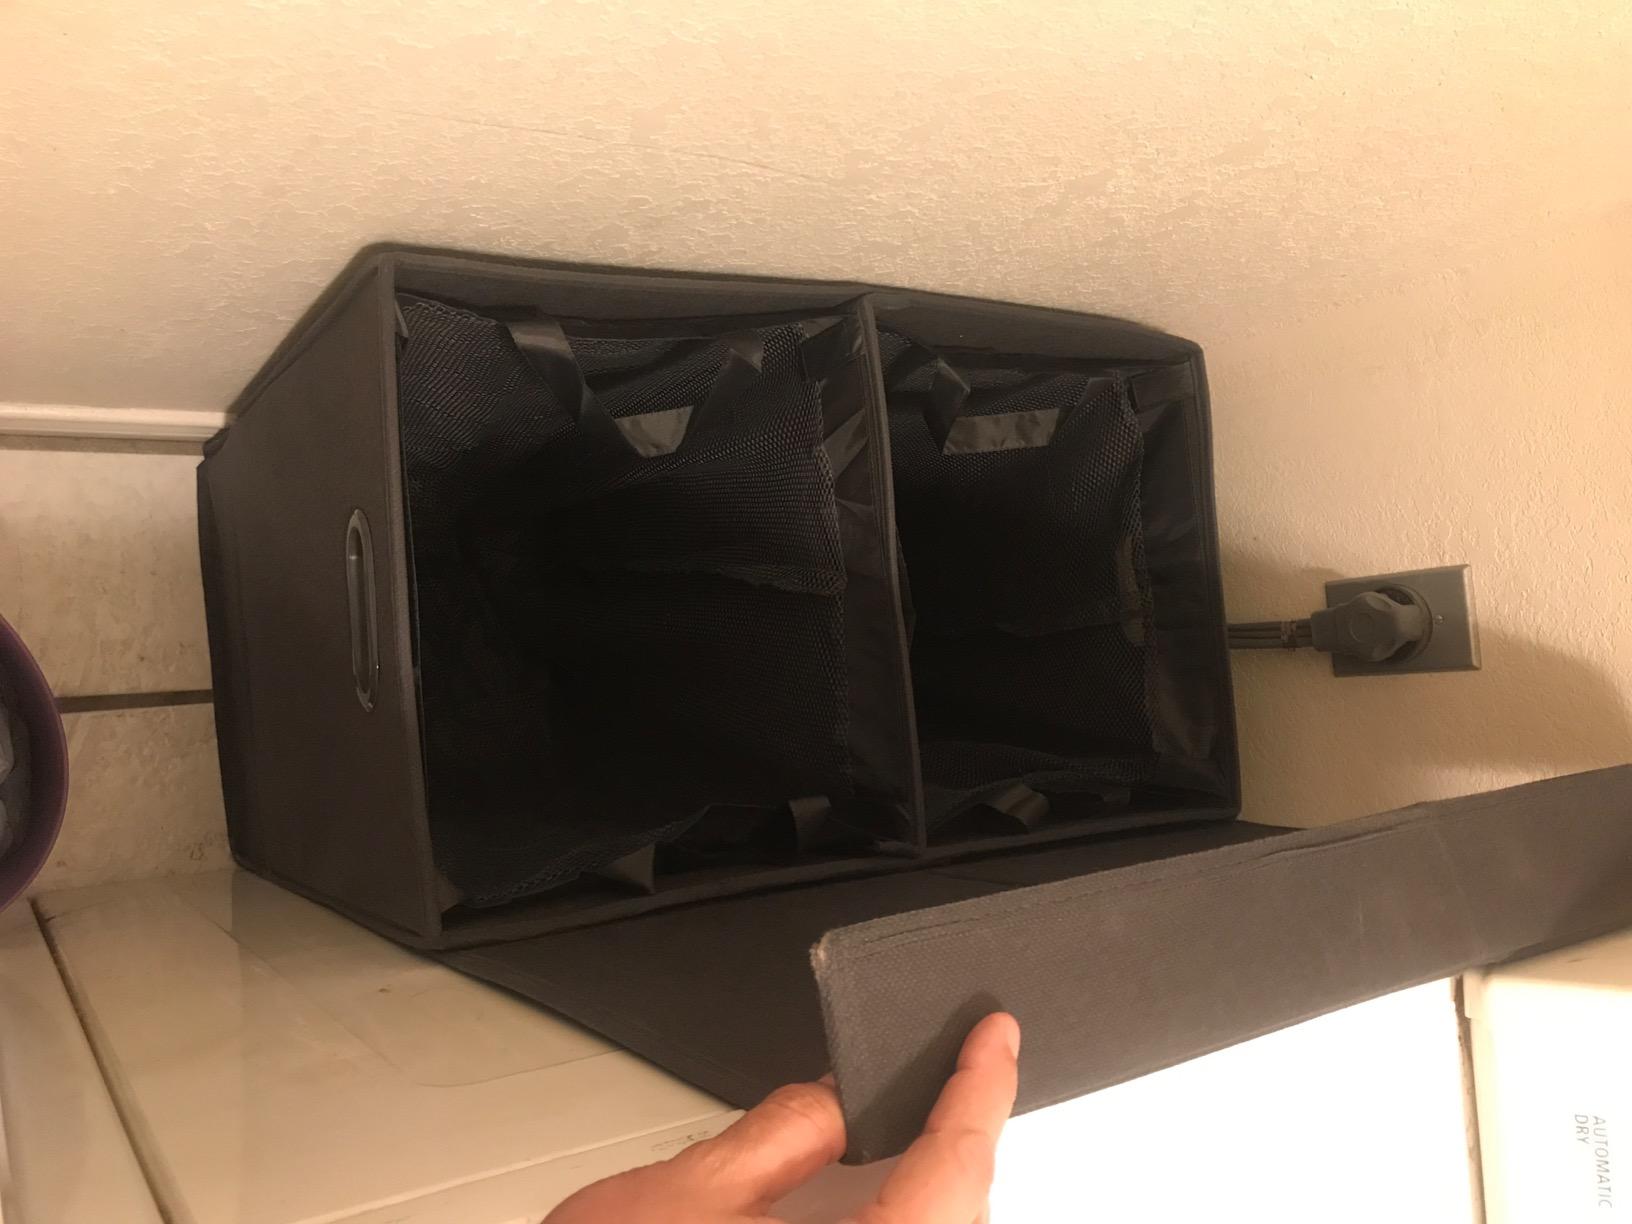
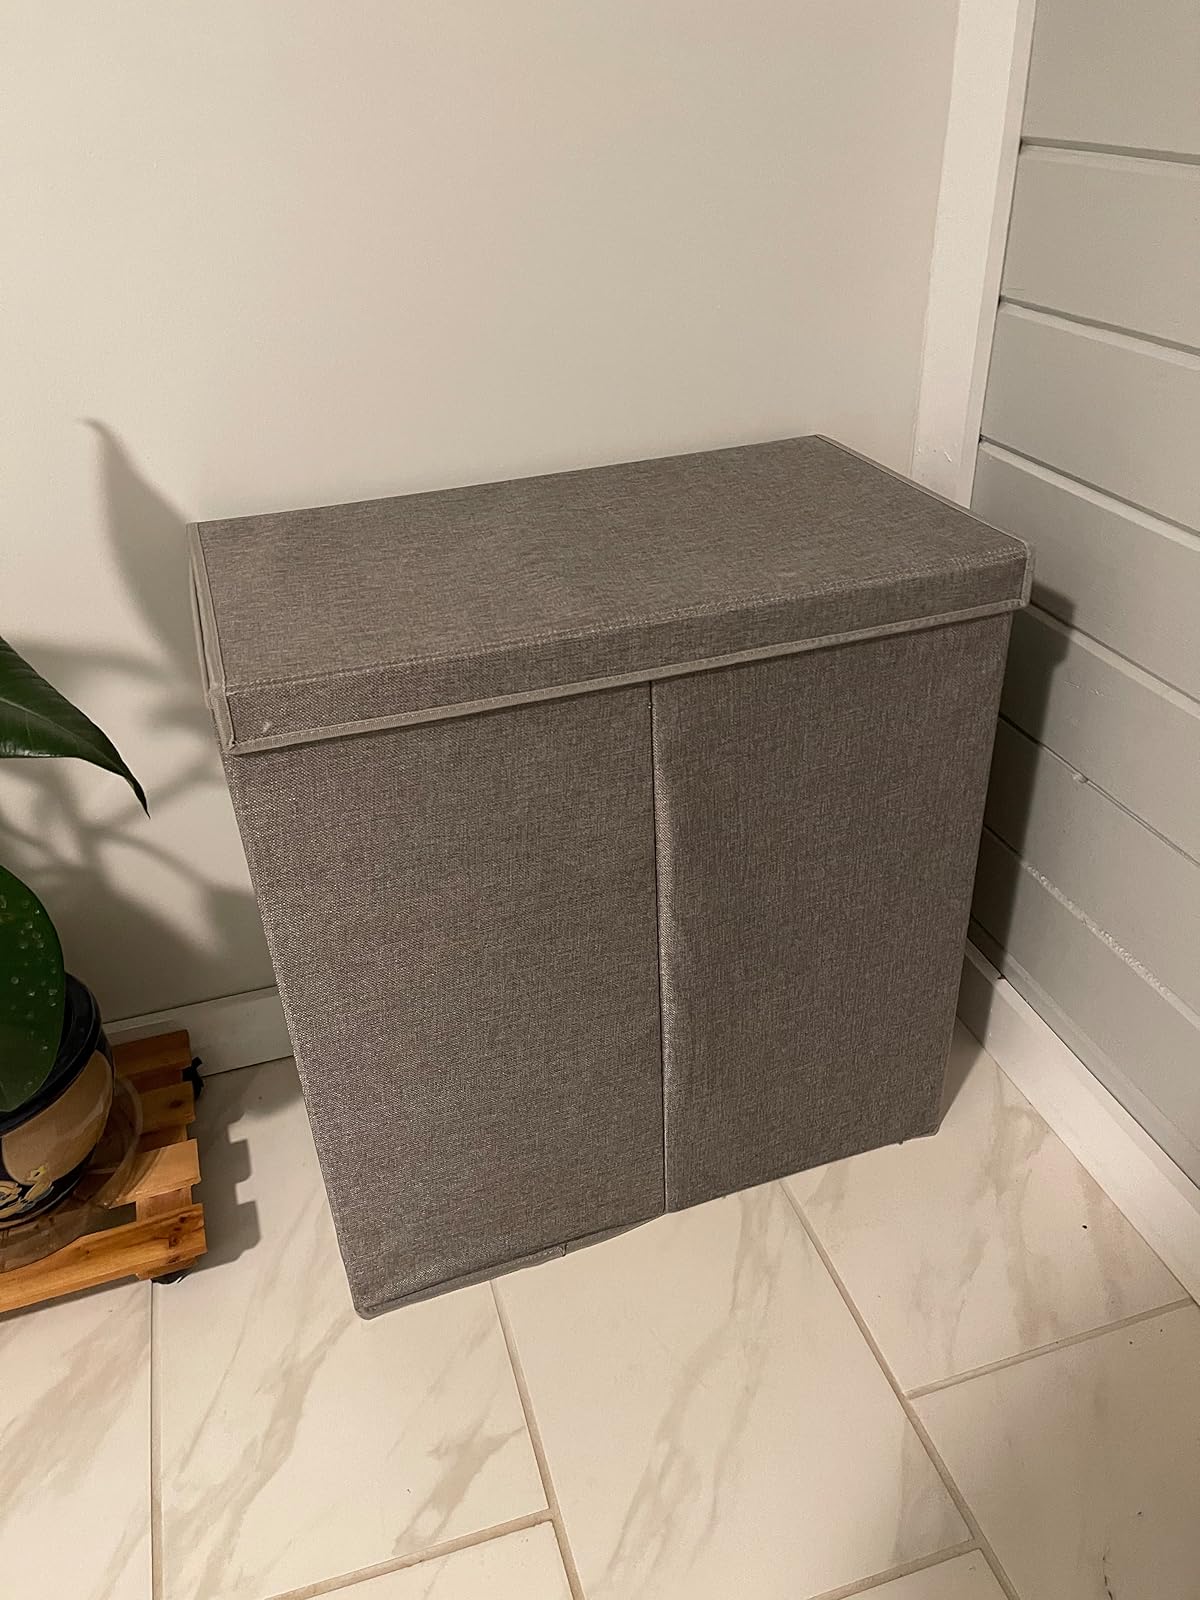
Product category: items_hamper
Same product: yes